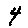
Label: 4